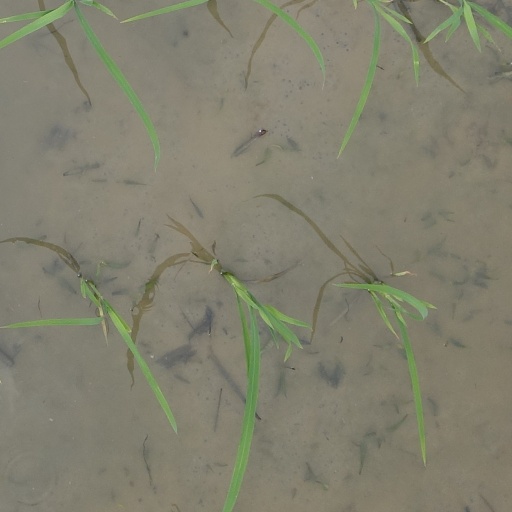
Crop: rice